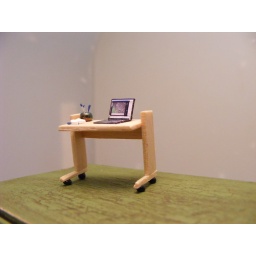
I made a computer desk for the upper floor in my meat safe.